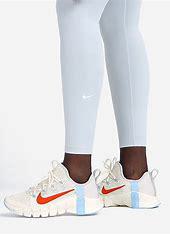
Brand: Nike
Model: Free Metcon 5